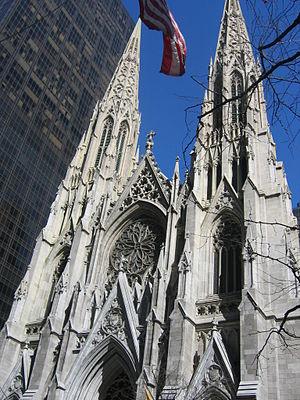
Le thème de la religion est indispensable à la compréhension de la société américaine, où la spiritualité tient une place particulièrement importante. En dépit d'une stricte séparation des Églises et de l'État, la religion est si présente dans l'espace public qu'on parle de « religion civile ». Il est par exemple fréquent de trouver une Bible dans les chambres d'hôtel, le plus souvent la Bible du roi Jacques, et le président américain invoque fréquemment Dieu dans ses discours.
Manhattan est l'un des cinq arrondissements de New York, les quatre autres étant le Bronx, Queens, Brooklyn et Staten Island. Il correspond en majeure partie à l'île de Manhattan, d'une superficie de 58,8 km², entourée par le fleuve Hudson à l'ouest, l'Upper New York Bay au sud, l'East River à l'est et la Harlem River au nord.
Cet article traite de divers aspects de l'architecture de New York. Connue pour ses gratte-ciel de Manhattan, la ville de New York recèle bien d'autres formes d'architecture qui constituent un résumé de l'histoire de l'architecture américaine et de l'architecture contemporaine.
Cette page présente la liste des cathédrales situées aux États-Unis.
La culture des États-Unis tire ses origines et est principalement fondée sur la culture occidentale, mais est aussi influencée par de nombreuses autres cultures et peuples comme les Afro-Américains, les Amérindiens, les Asio-Américains, les Polynésiens et les Latino-américains. Elle possède toutefois ses propres caractéristiques sociales et culturelles, notamment sa langue, sa musique, son cinéma, ses arts, ses codes sociaux, sa cuisine et son folklore. Les États-Unis d'Amérique sont un pays divers ethniquement et racialement en conséquence d'immigrations massives en provenance de nombreux pays tout au long de leur histoire.